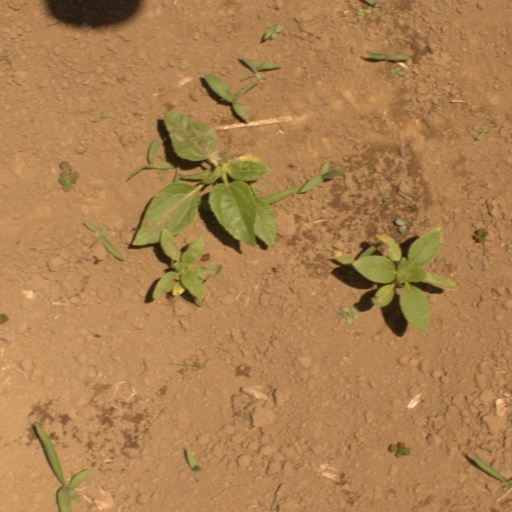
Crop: Jerusalem artichoke